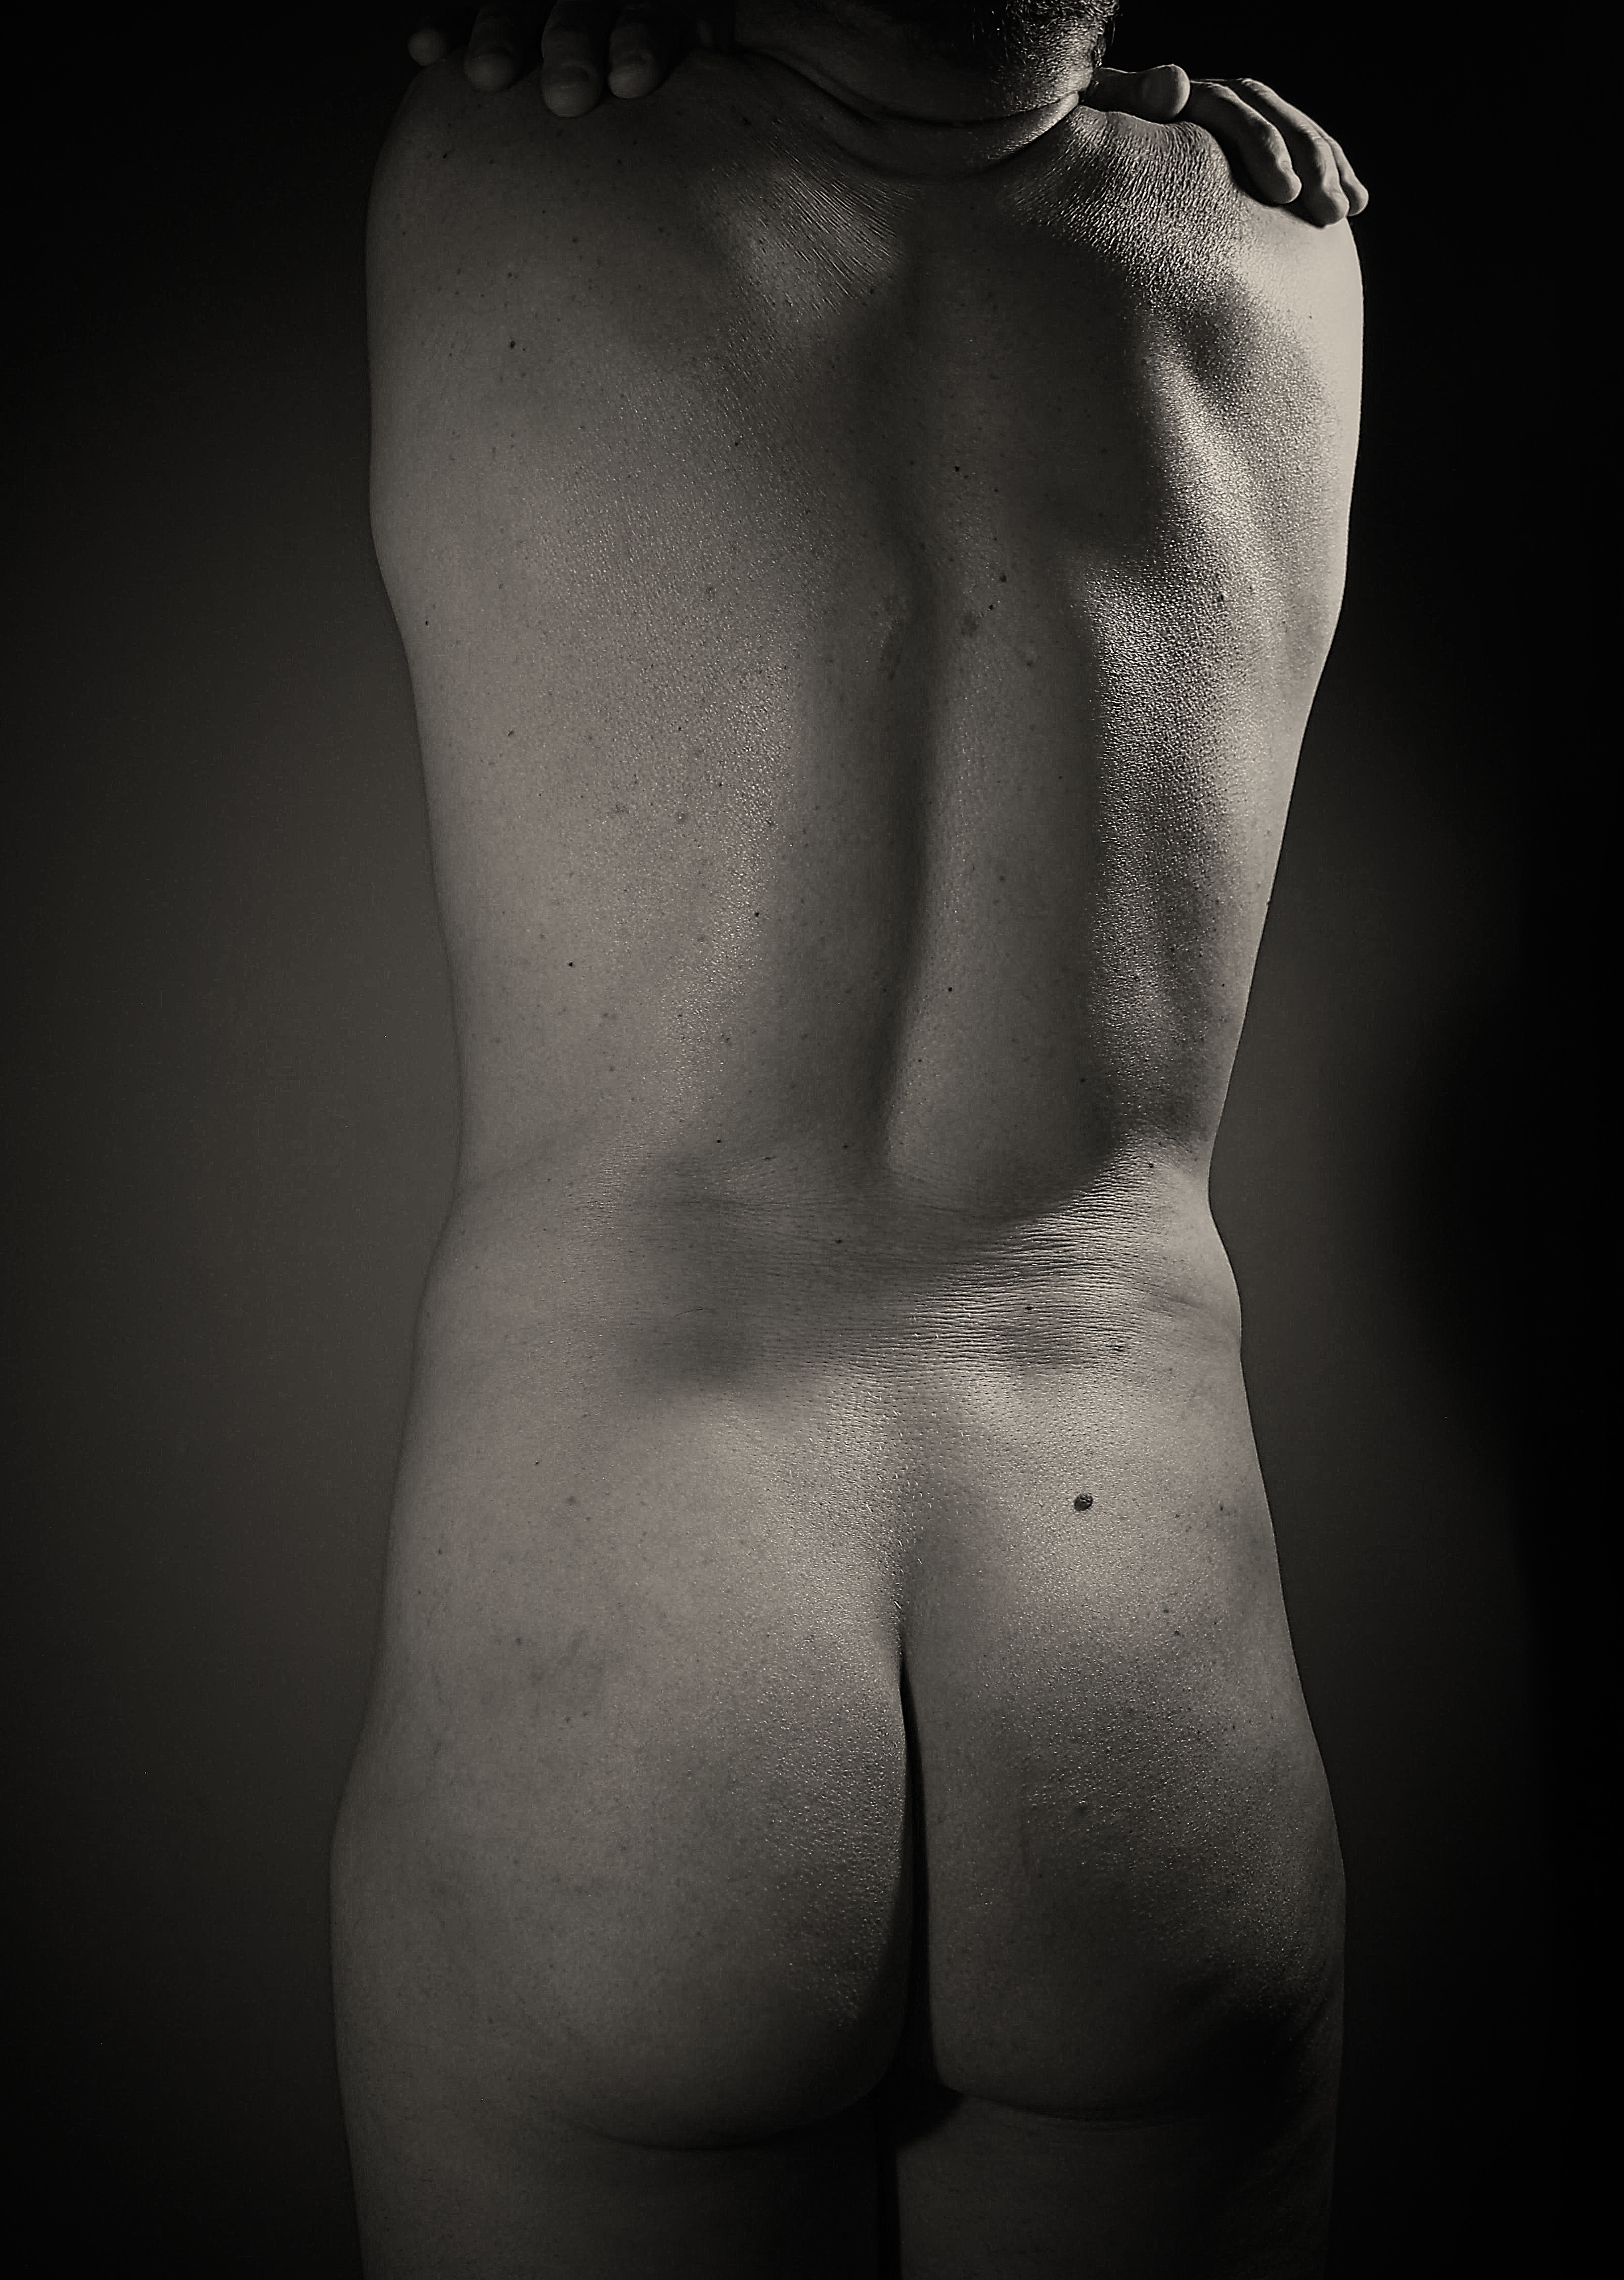
mole, torso, man, trunk, body, male, back, ass, buttocks, nude, skin, human, pose, black, abdomen, Barechested, shoulder, chest, standing, stomach, muscle, joint, lip, arm, photography, black and white, neck, flesh, rib, organ, monochrome photography, waist, art model, human body, hand, hip, monochrome, model, elbow, style